Merchiston Tower

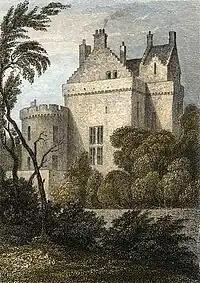
Merchiston Tower as it appeared in 1829, showing the addition to the front made by the Merchiston Castle School, which occupied it at that time.

The lands surrounding the castle were acquired before 1438 by Alexander Napier (1st Laird of Merchiston), and remained in the Napier family for most of the following five centuries.